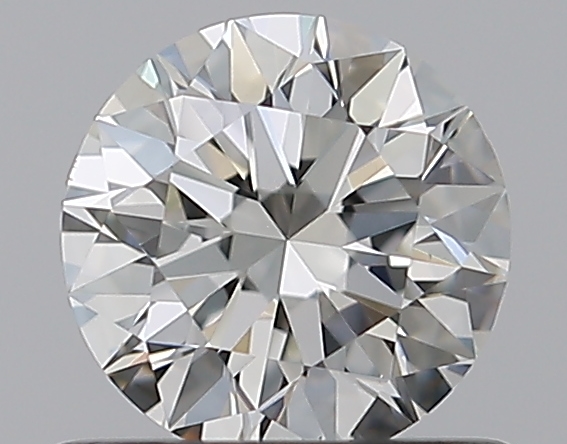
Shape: round
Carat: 0.59
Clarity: VS1
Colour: I
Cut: EX
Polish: EX
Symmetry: EX
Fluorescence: ST
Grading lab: GIA
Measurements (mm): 5.33 x 5.36 x 3.32